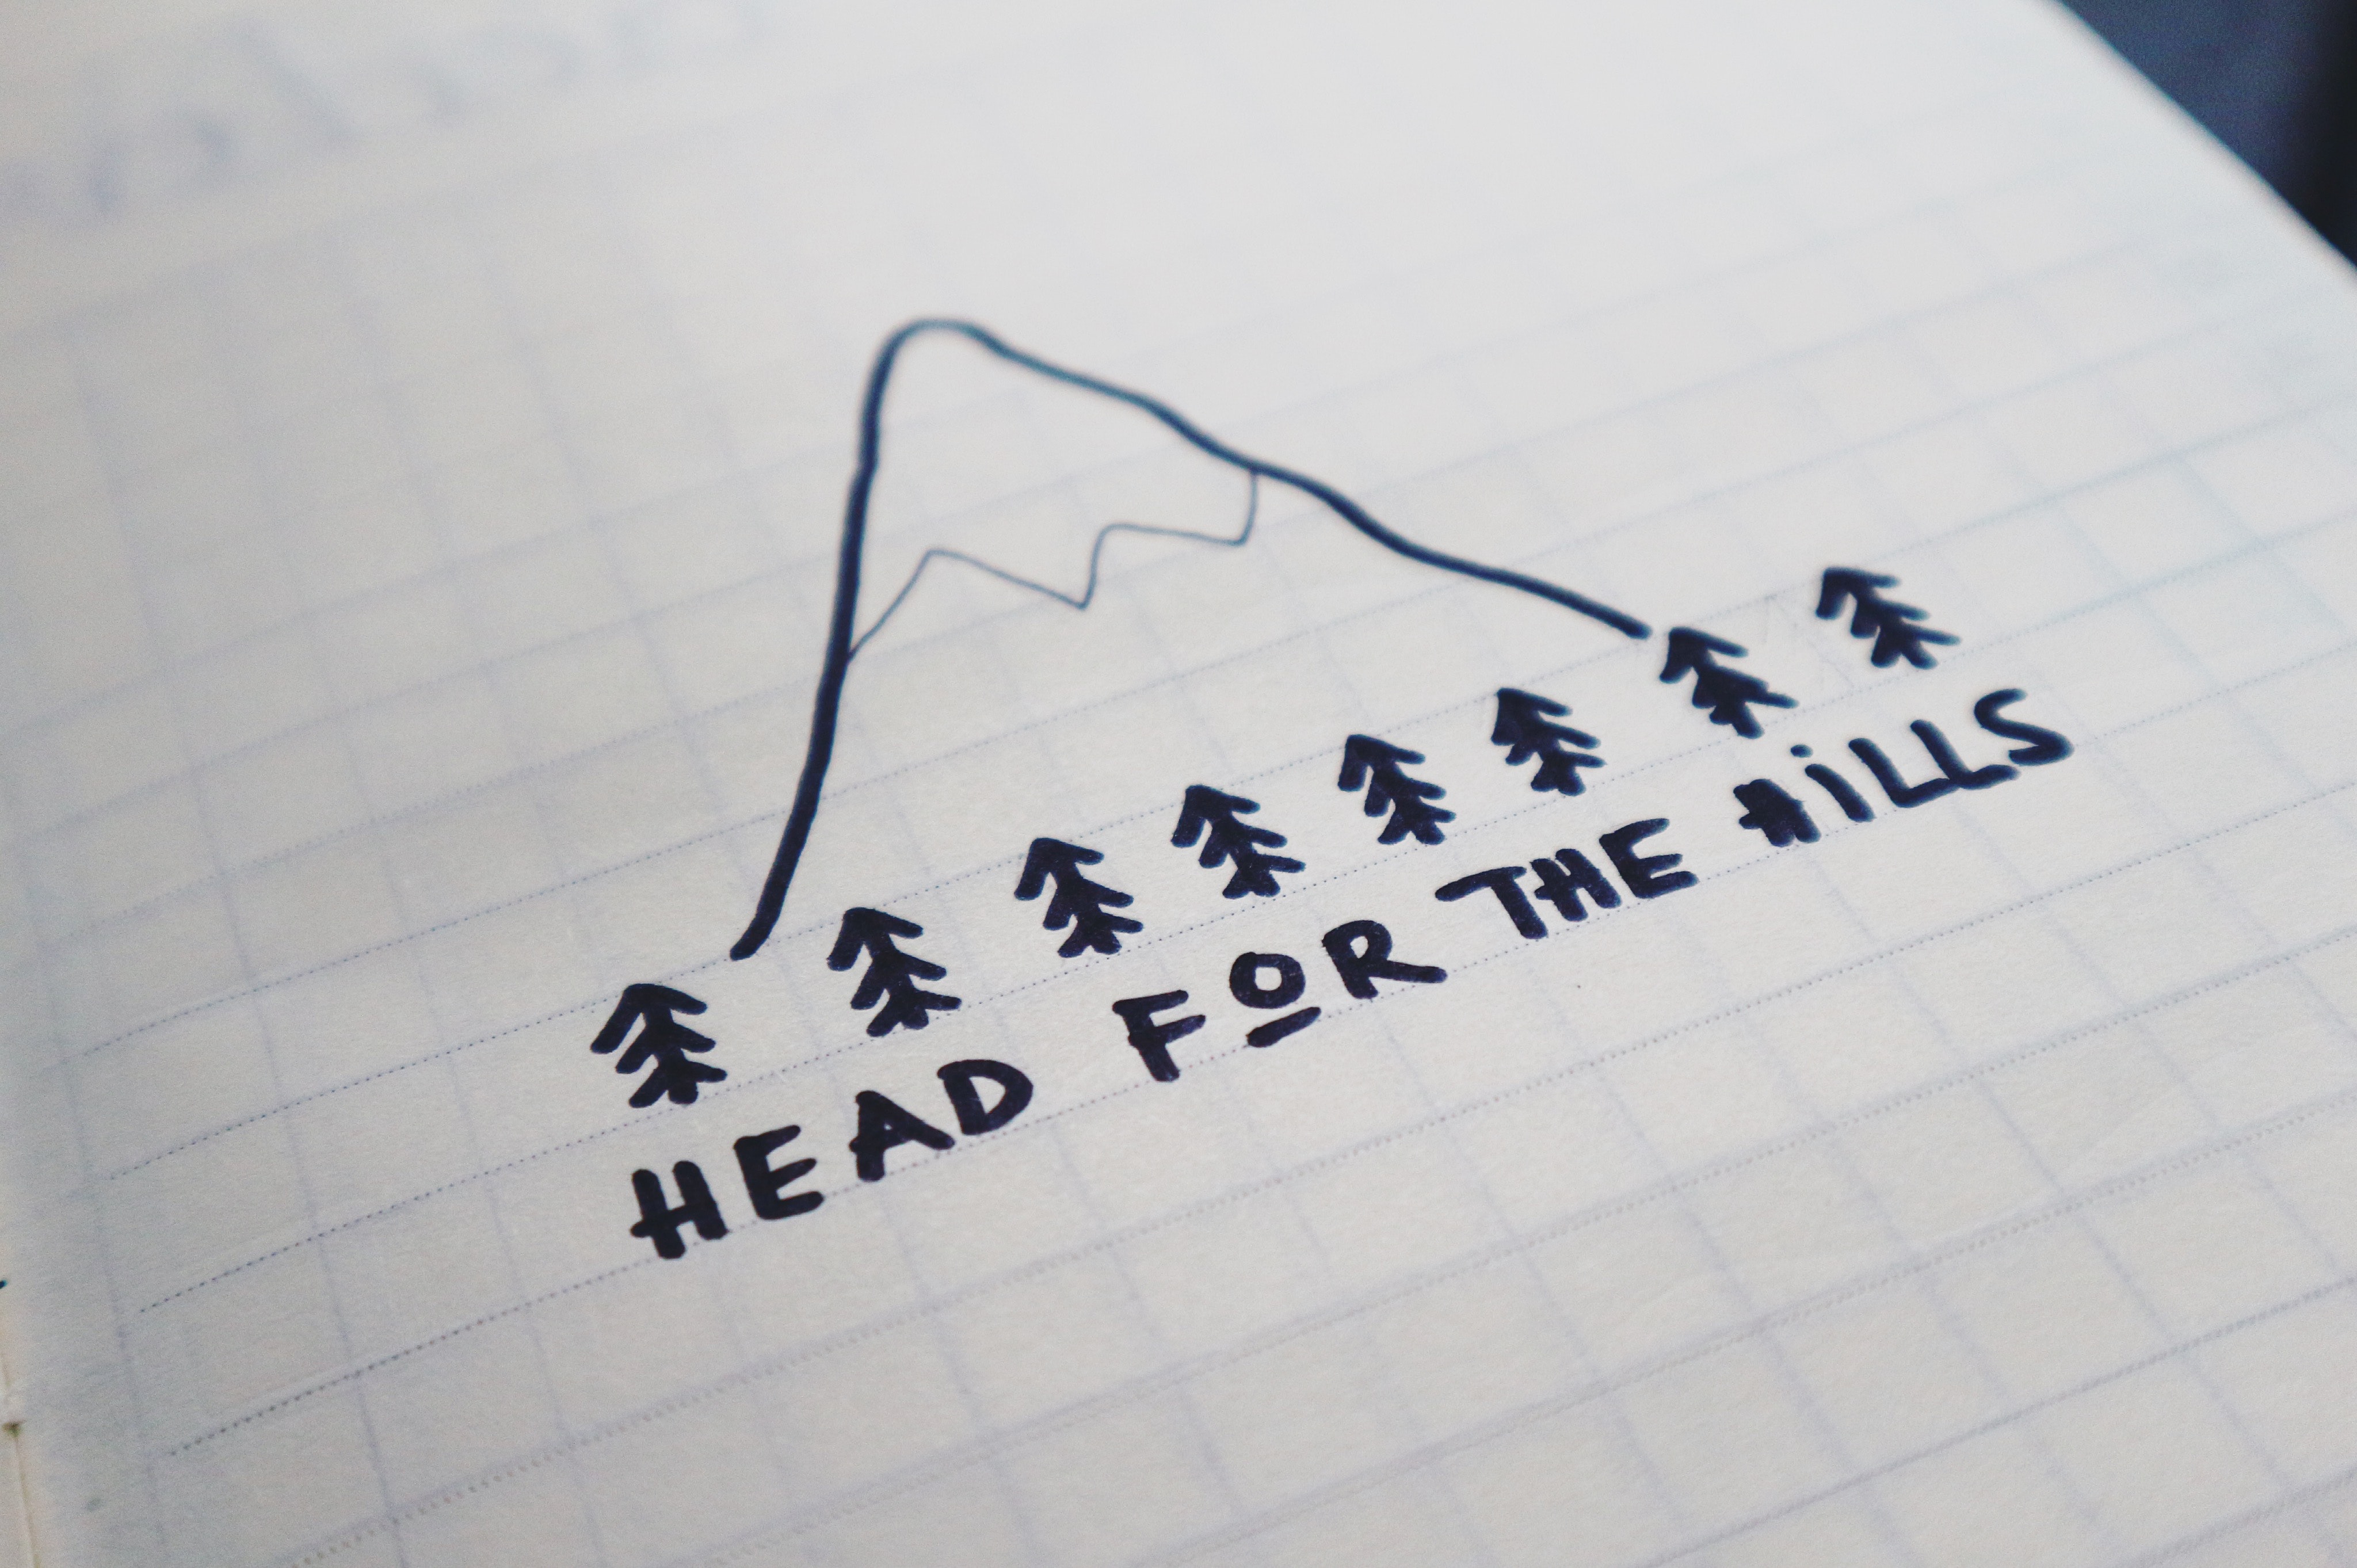
text, font, handwriting, design, writing, graphics, drawing, logo, calligraphy, ink, illustration, art